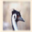
Label: bird